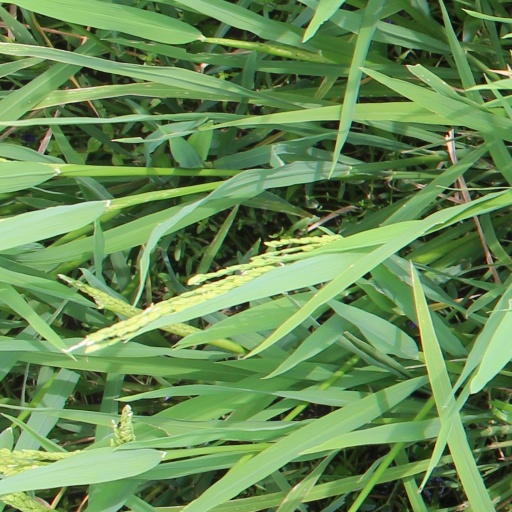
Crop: rice